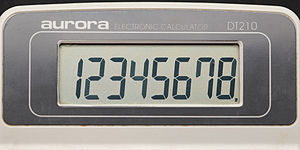
Multiplekser (digital elektronik)
De fleste flydende krystalskærme (LCD) anvender også multipleksing design. Flydende krystalskærme anvendes fx i elektroniske regnemaskiner.
"Inden for den digitale elektronik og analog elektronik er en multiplekser et elektronisk kredsløb, der bruges til at vælge én ud af et antal forskellige ""leverandører"" af digitale eller analoge signaler, og viderebringe dette signal på en fælles udgang.